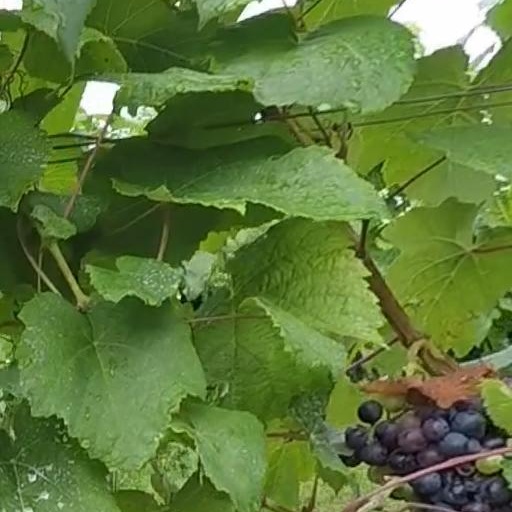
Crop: grape